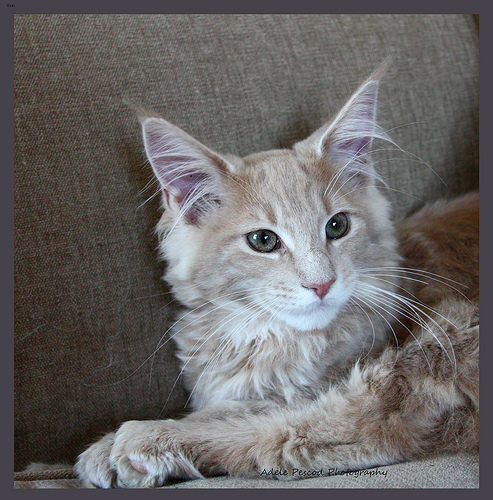
Animal: cat
Breed: Maine Coon